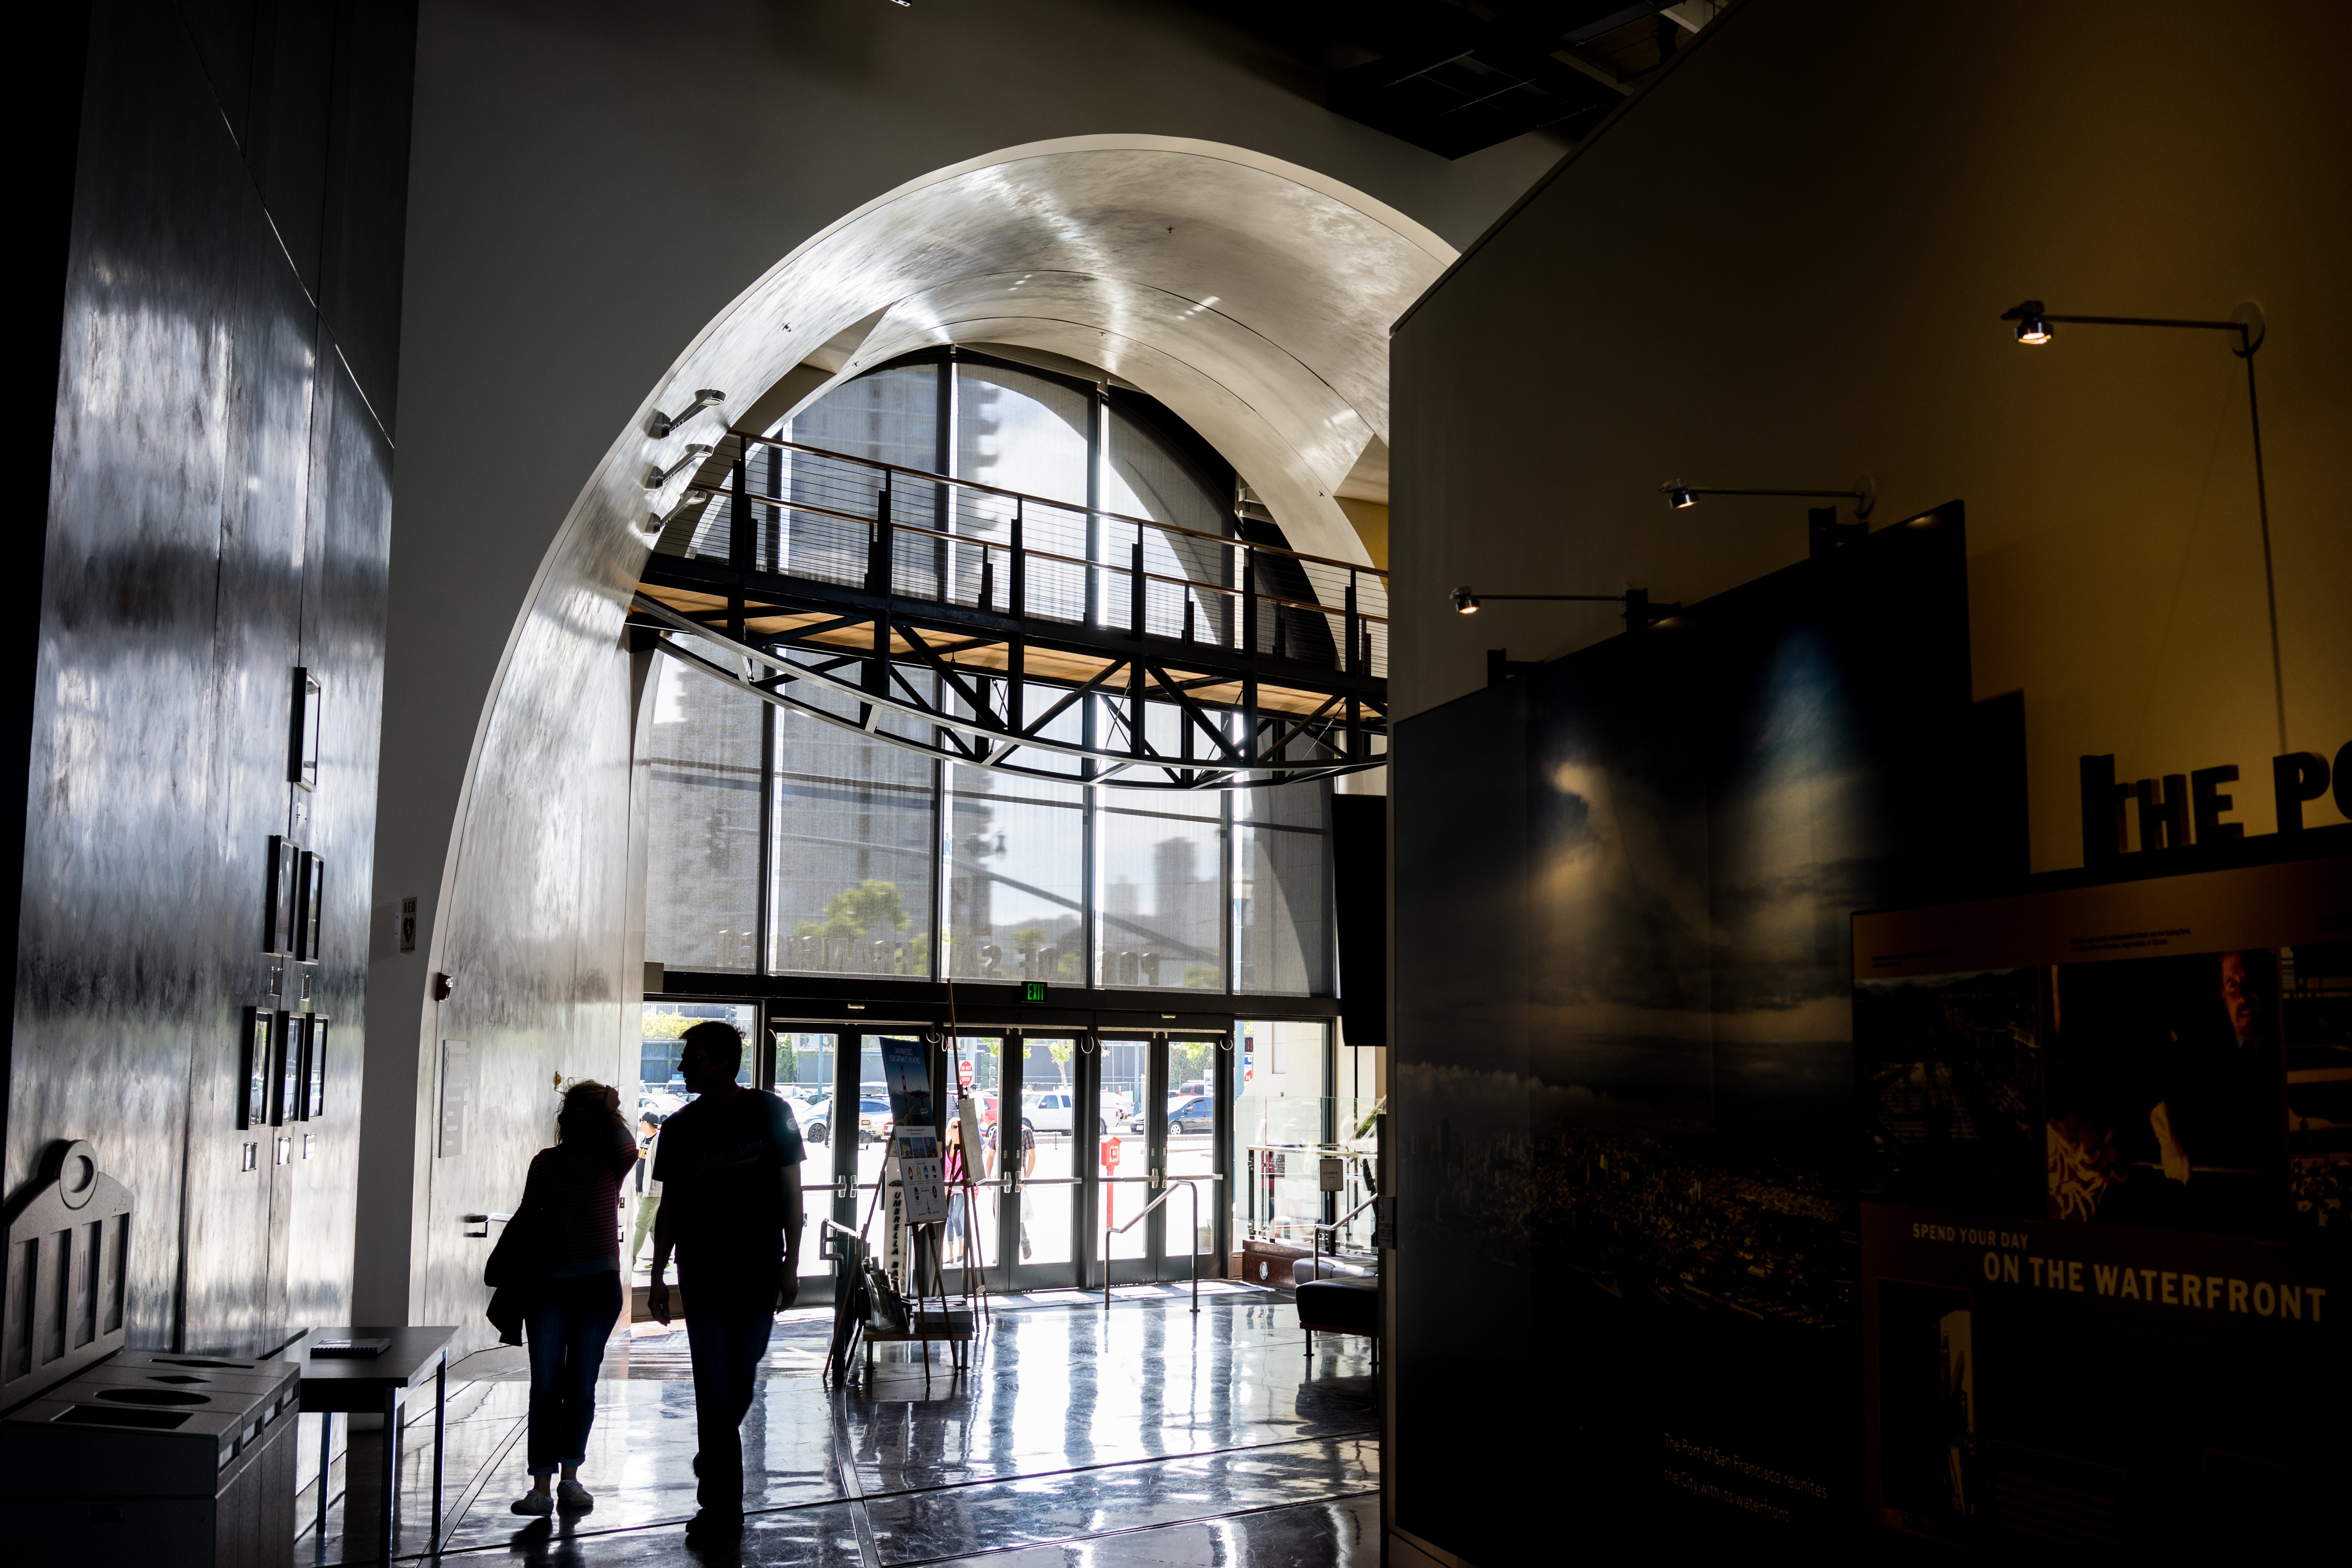
light, architecture, night, building, arch, reflection, museum, interior design, symmetry, tourist attraction, art gallery